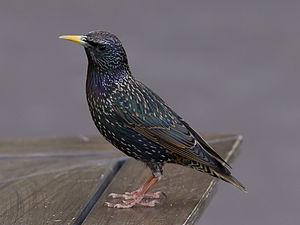
Étourneau sansonnet (Sturnus vulgaris) à Toulouse